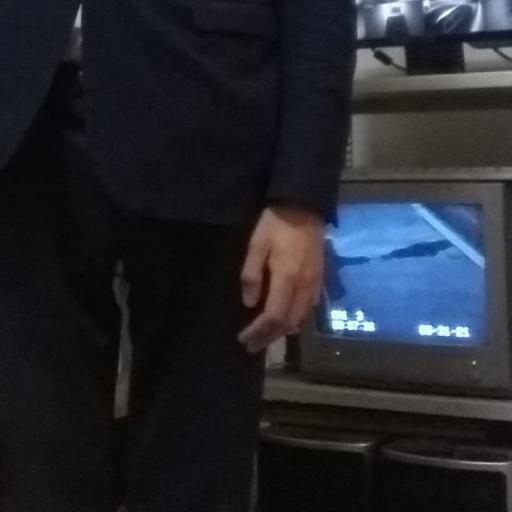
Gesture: no_gesture